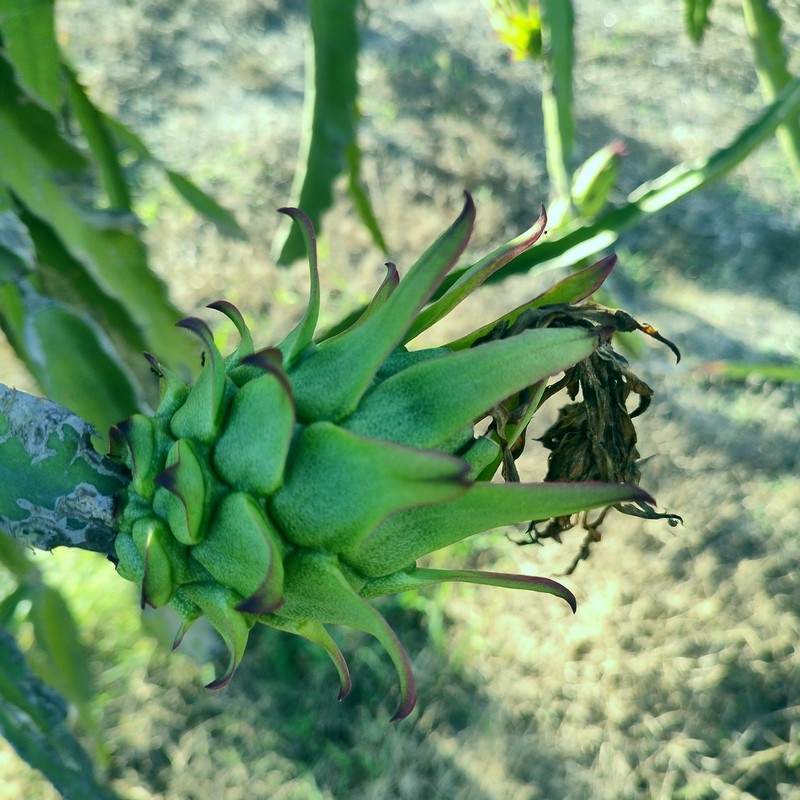
Label: Immature Dragon Fruit